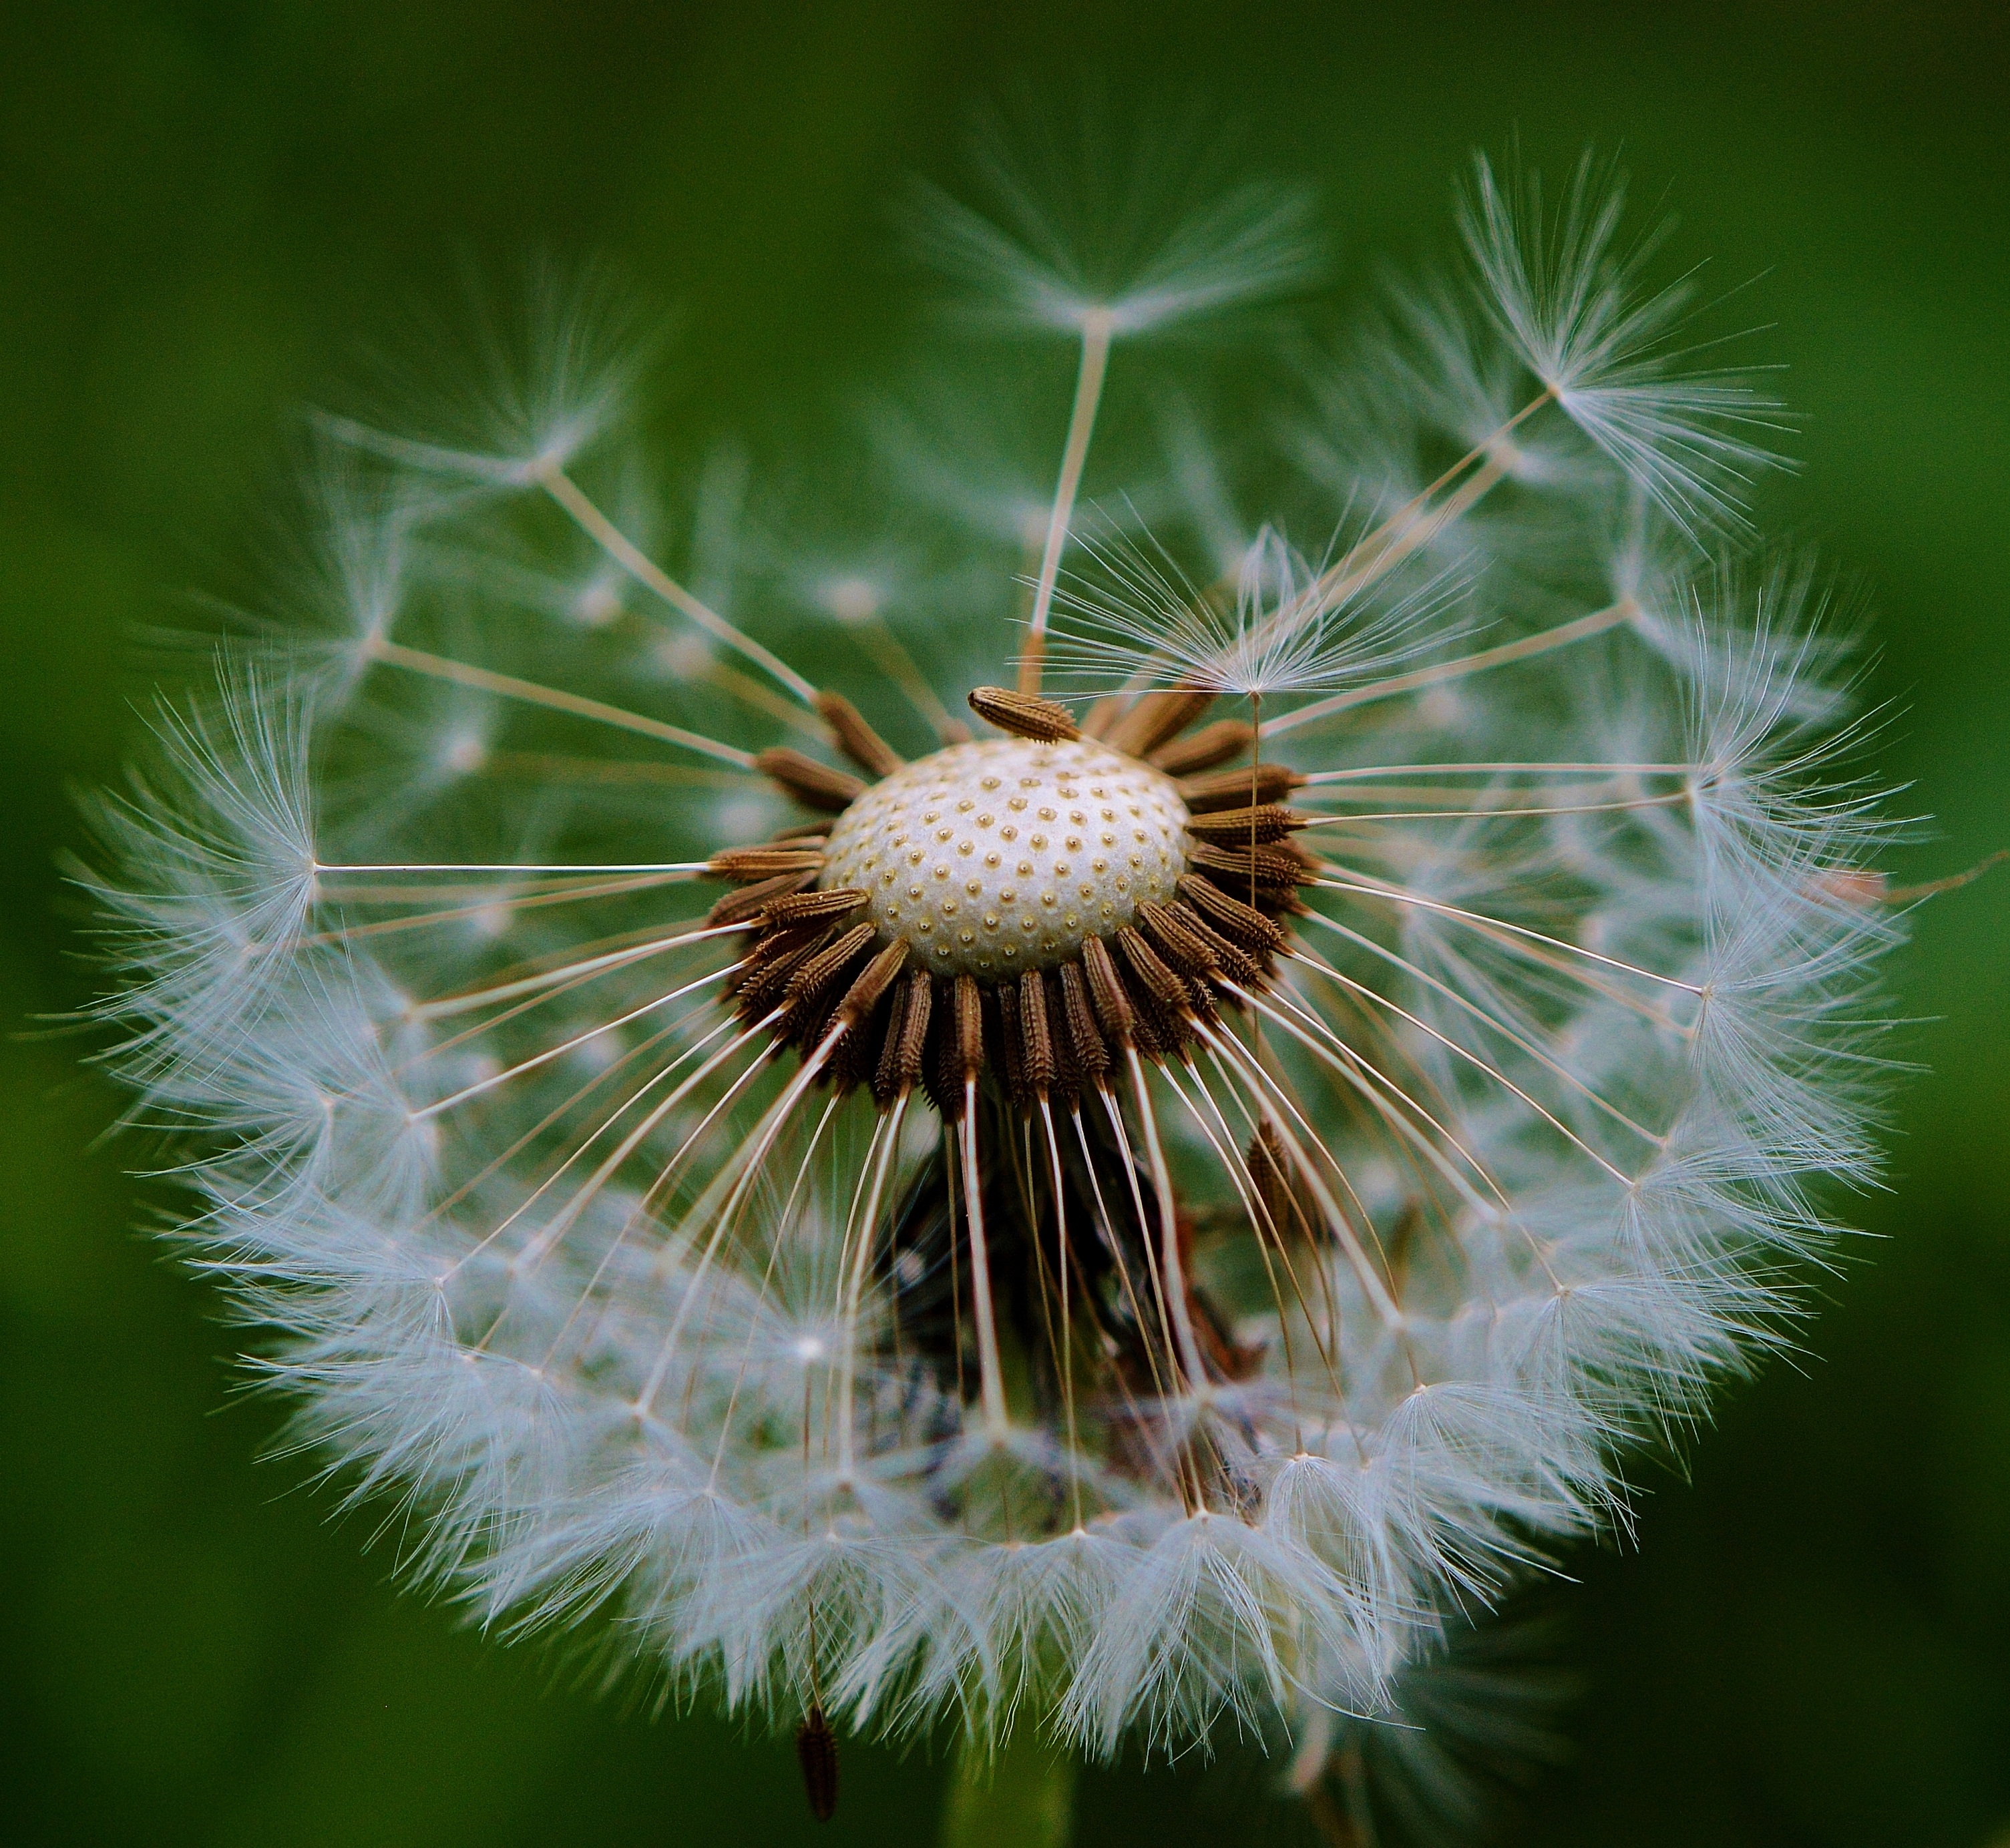
nature, grass, plant, photography, dandelion, leaf, flower, green, botany, close, flora, fauna, wild flower, wildflower, close up, pointed flower, thistle, macro photography, flowering plant, daisy family, plant stem, land plant, thorns spines and prickles